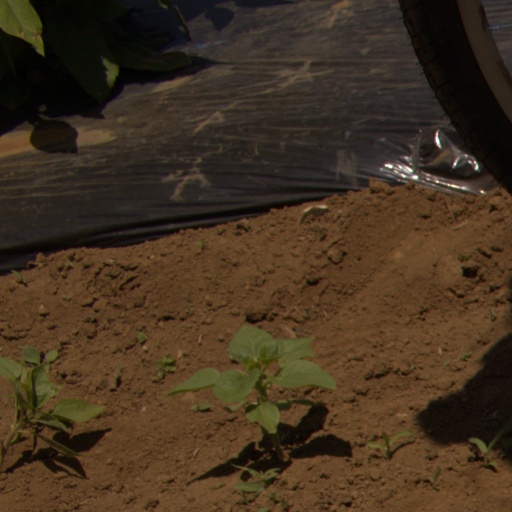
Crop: Jerusalem artichoke